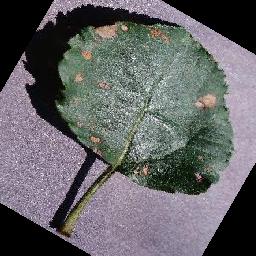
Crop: apple
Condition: black_rot